James Clugnet

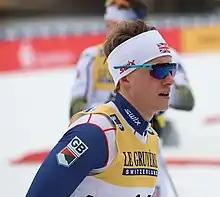
Clugnet in 2019

James Clugnet (born 4 December 1996) is a British cross-country skier. He competed in the sprint at the 2022 Winter Olympics.